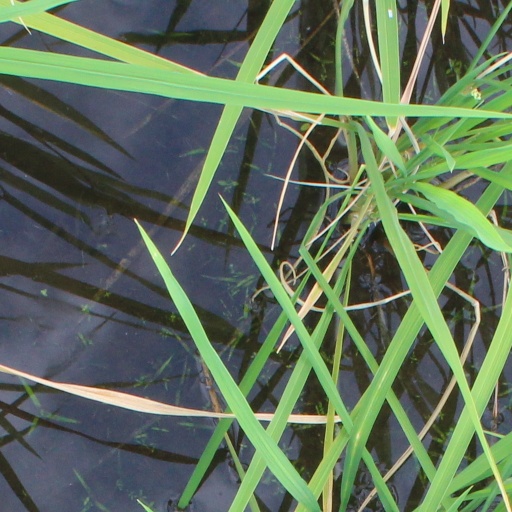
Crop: rice